Caddo

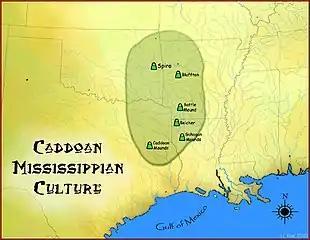
Map of the Caddoan Mississippian culture and some important sites

The Caddo are thought to be an extension of Woodland period peoples, the Fourche Maline and Mossy Grove cultures, whose members were living in the area of Arkansas, Louisiana, Oklahoma, and Texas areas between 200 BCE and 800 CE. The Wichita and Pawnee are also related to the Caddo, since both tribes historically spoke Caddoan languages.